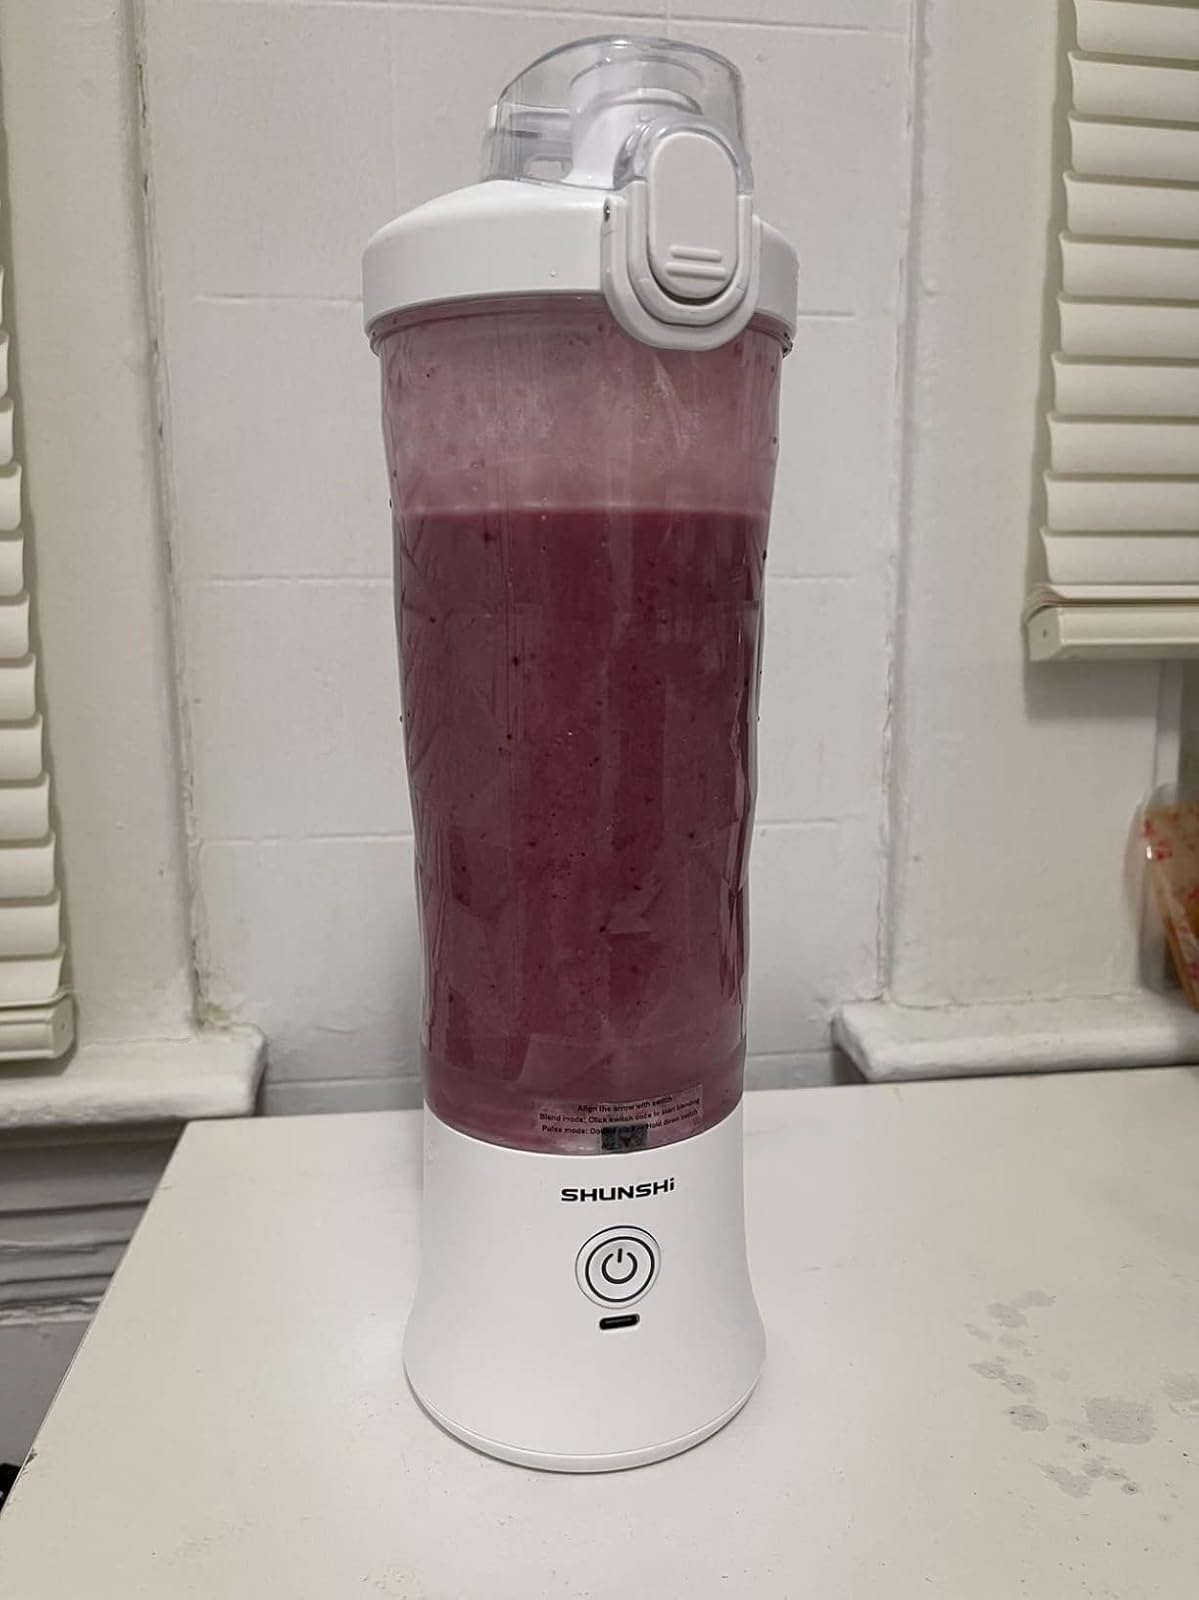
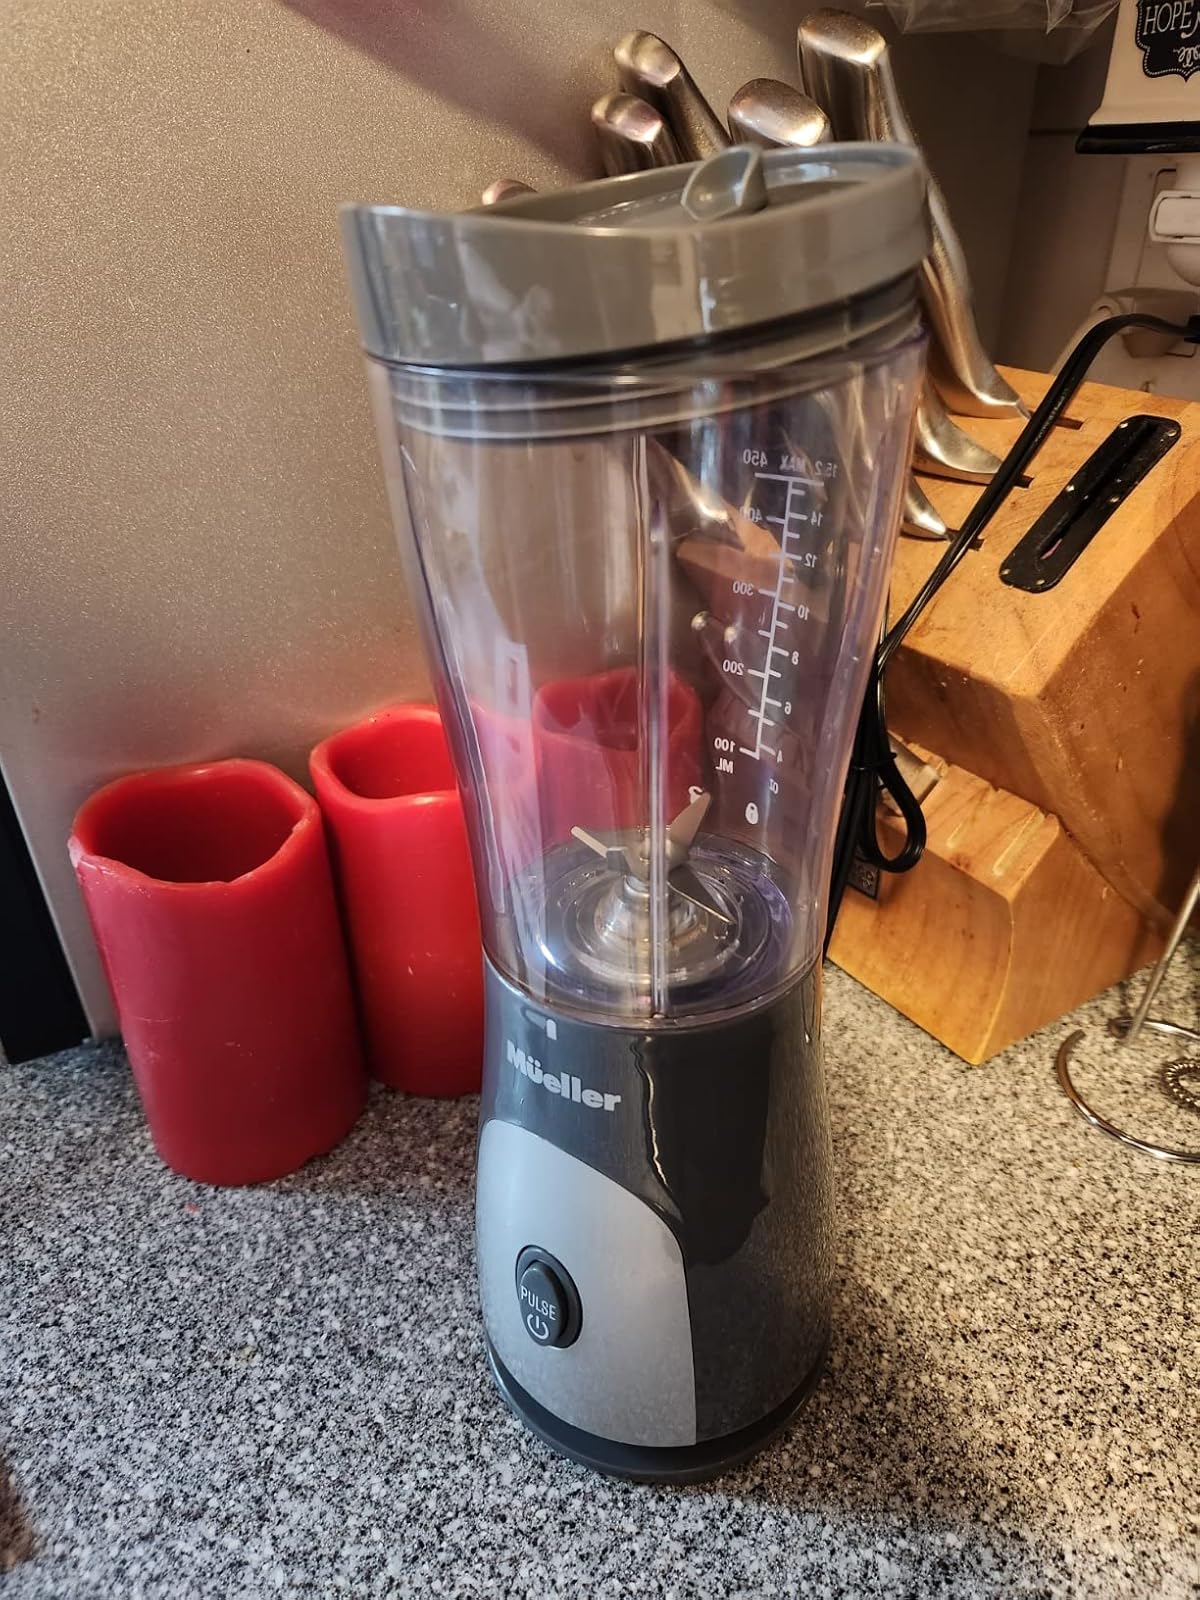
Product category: items_blender
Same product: no